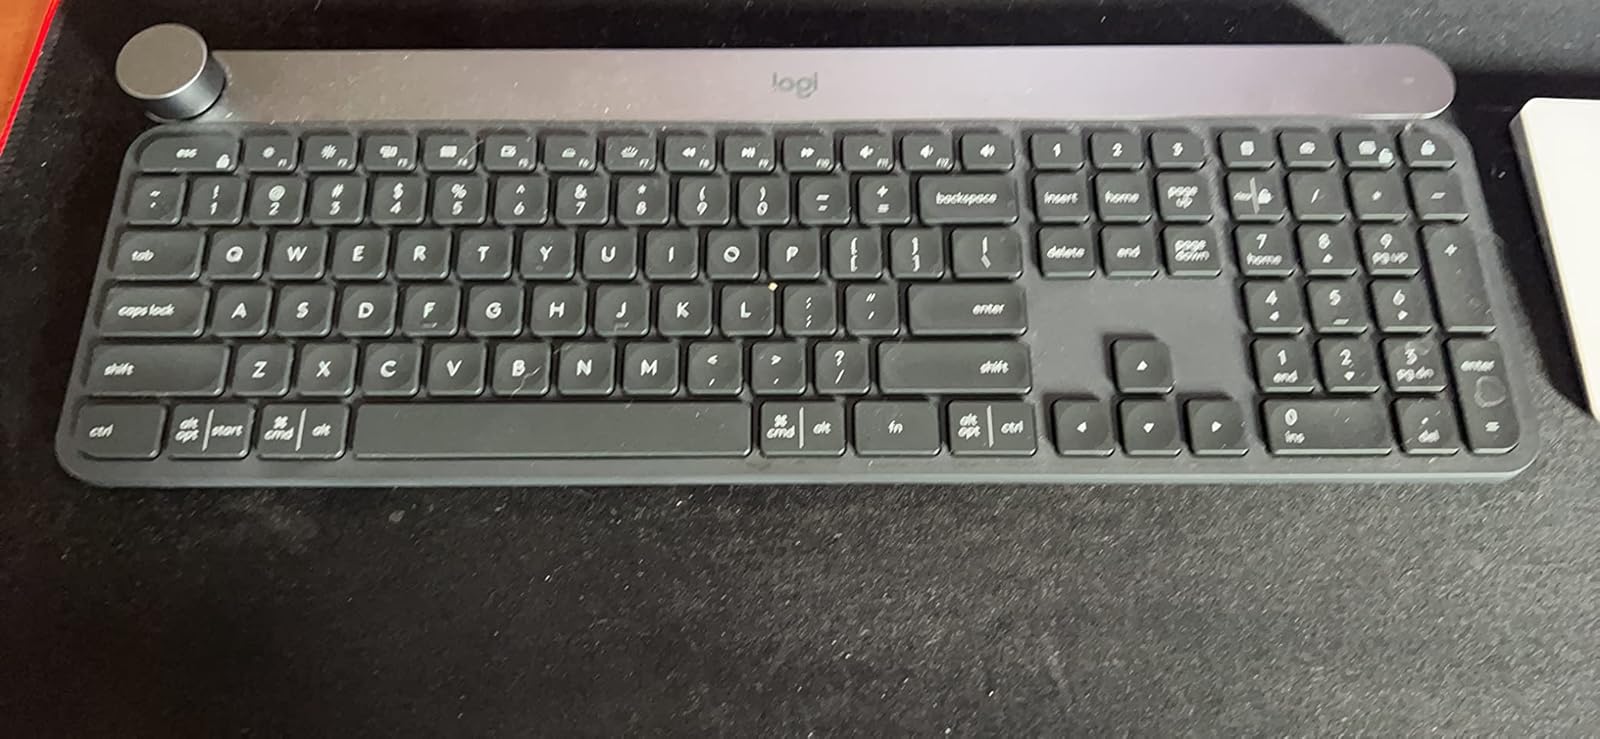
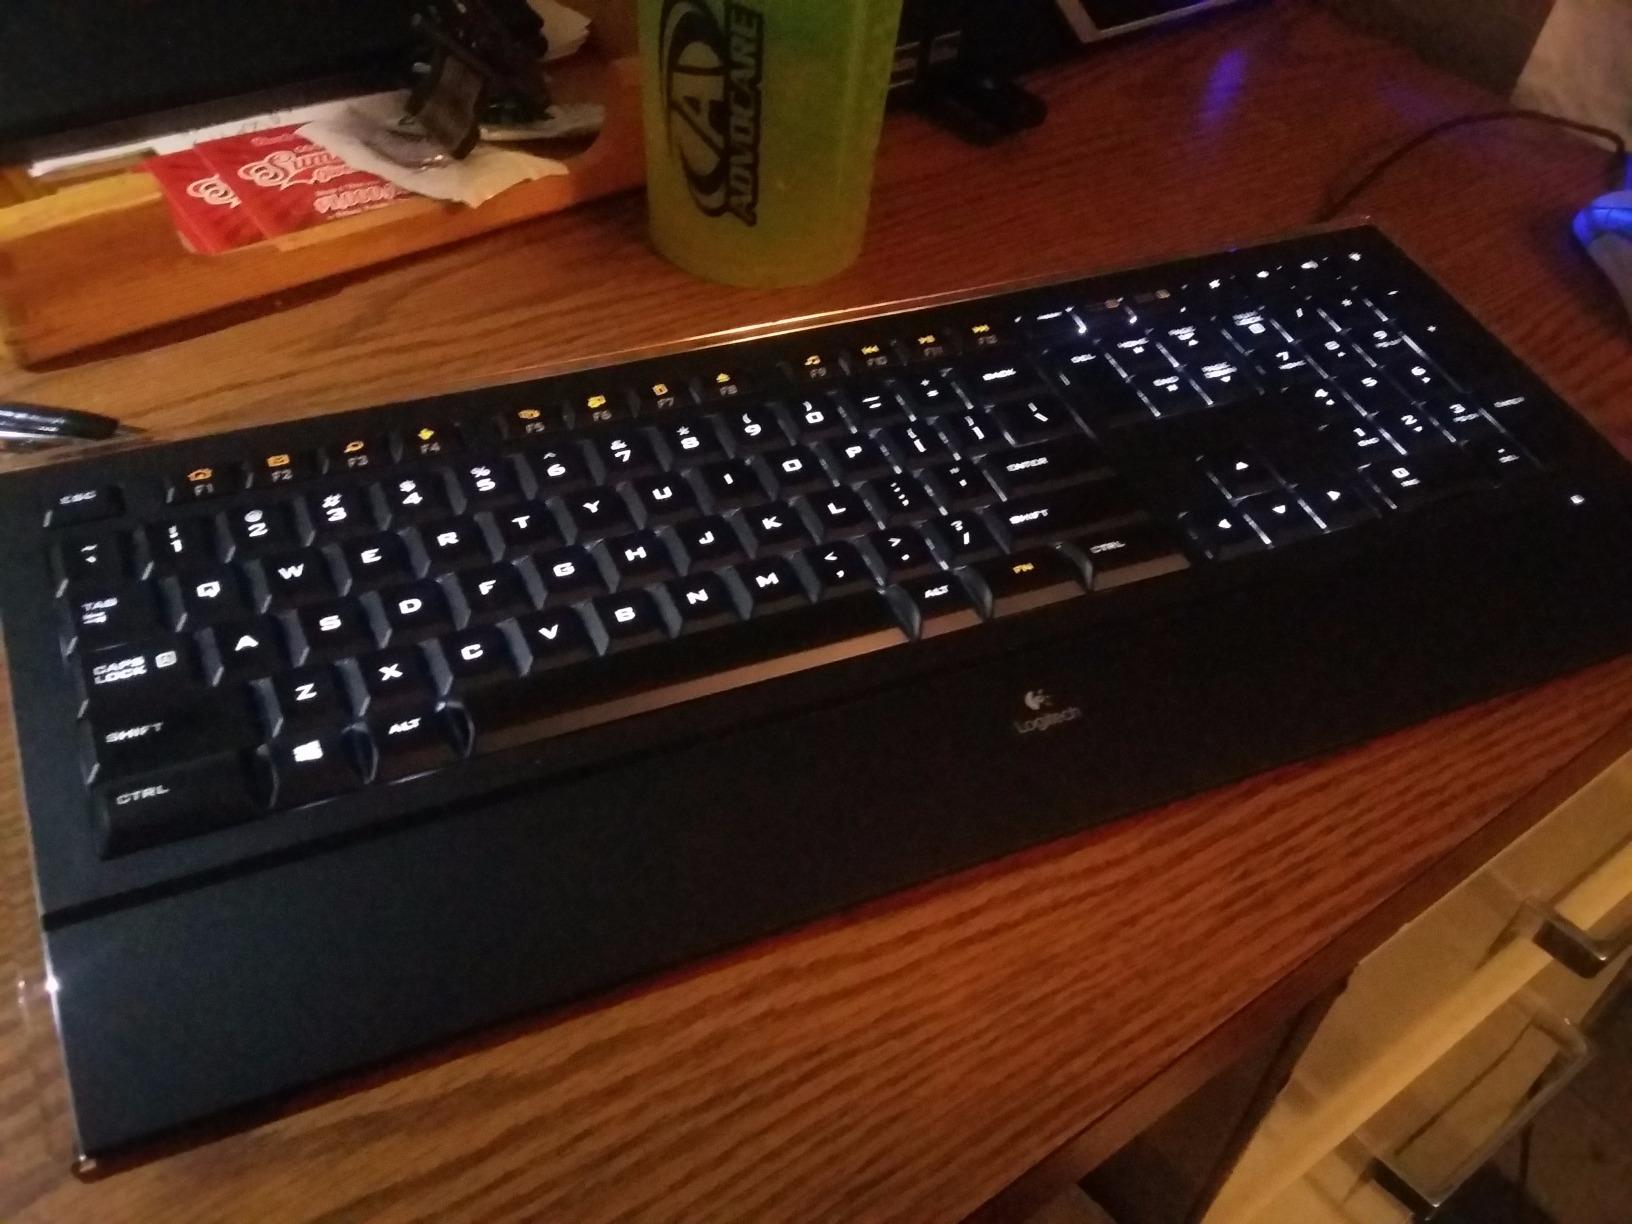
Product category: keyboard
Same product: no